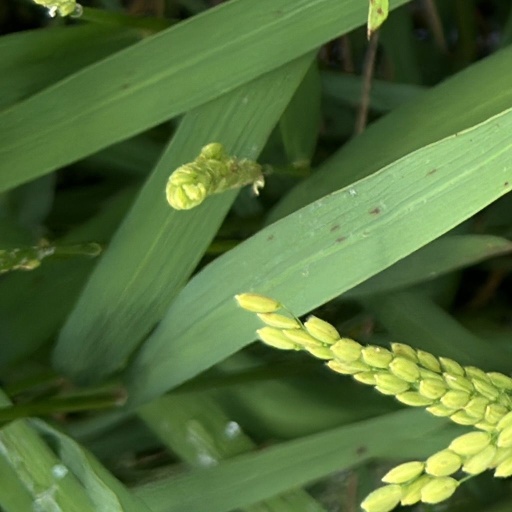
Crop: rice